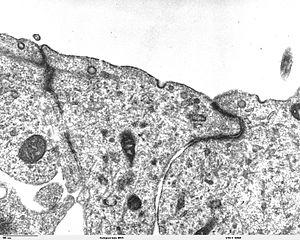
La barrière hémato-encéphalique, ou hémo-encéphalique, ou hémato-méningée est une barrière physiologique présente dans le cerveau chez tous les tétrapodes, entre la circulation sanguine et le système nerveux central. Elle sert à réguler le milieu dans le cerveau, en le séparant du sang. Les cellules endothéliales, qui sont reliées entre elles par des jonctions serrées et qui tapissent les capillaires du côté du flux sanguin, sont les composants essentiels de cette barrière.